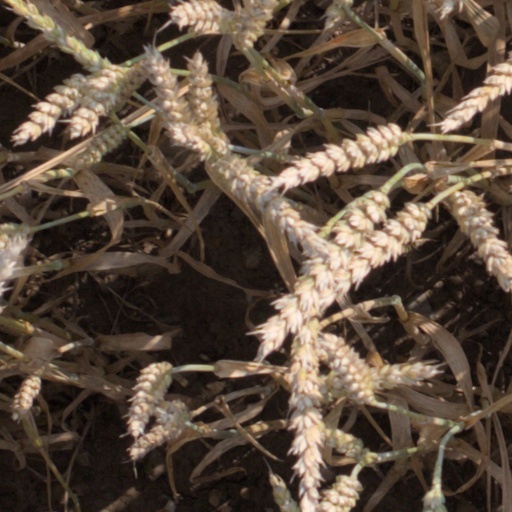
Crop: wheat